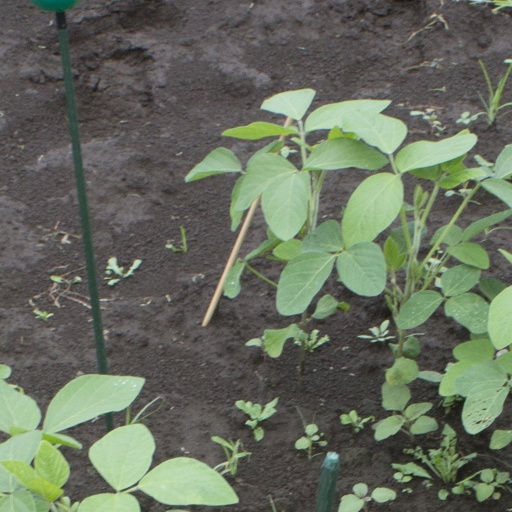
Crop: soybean